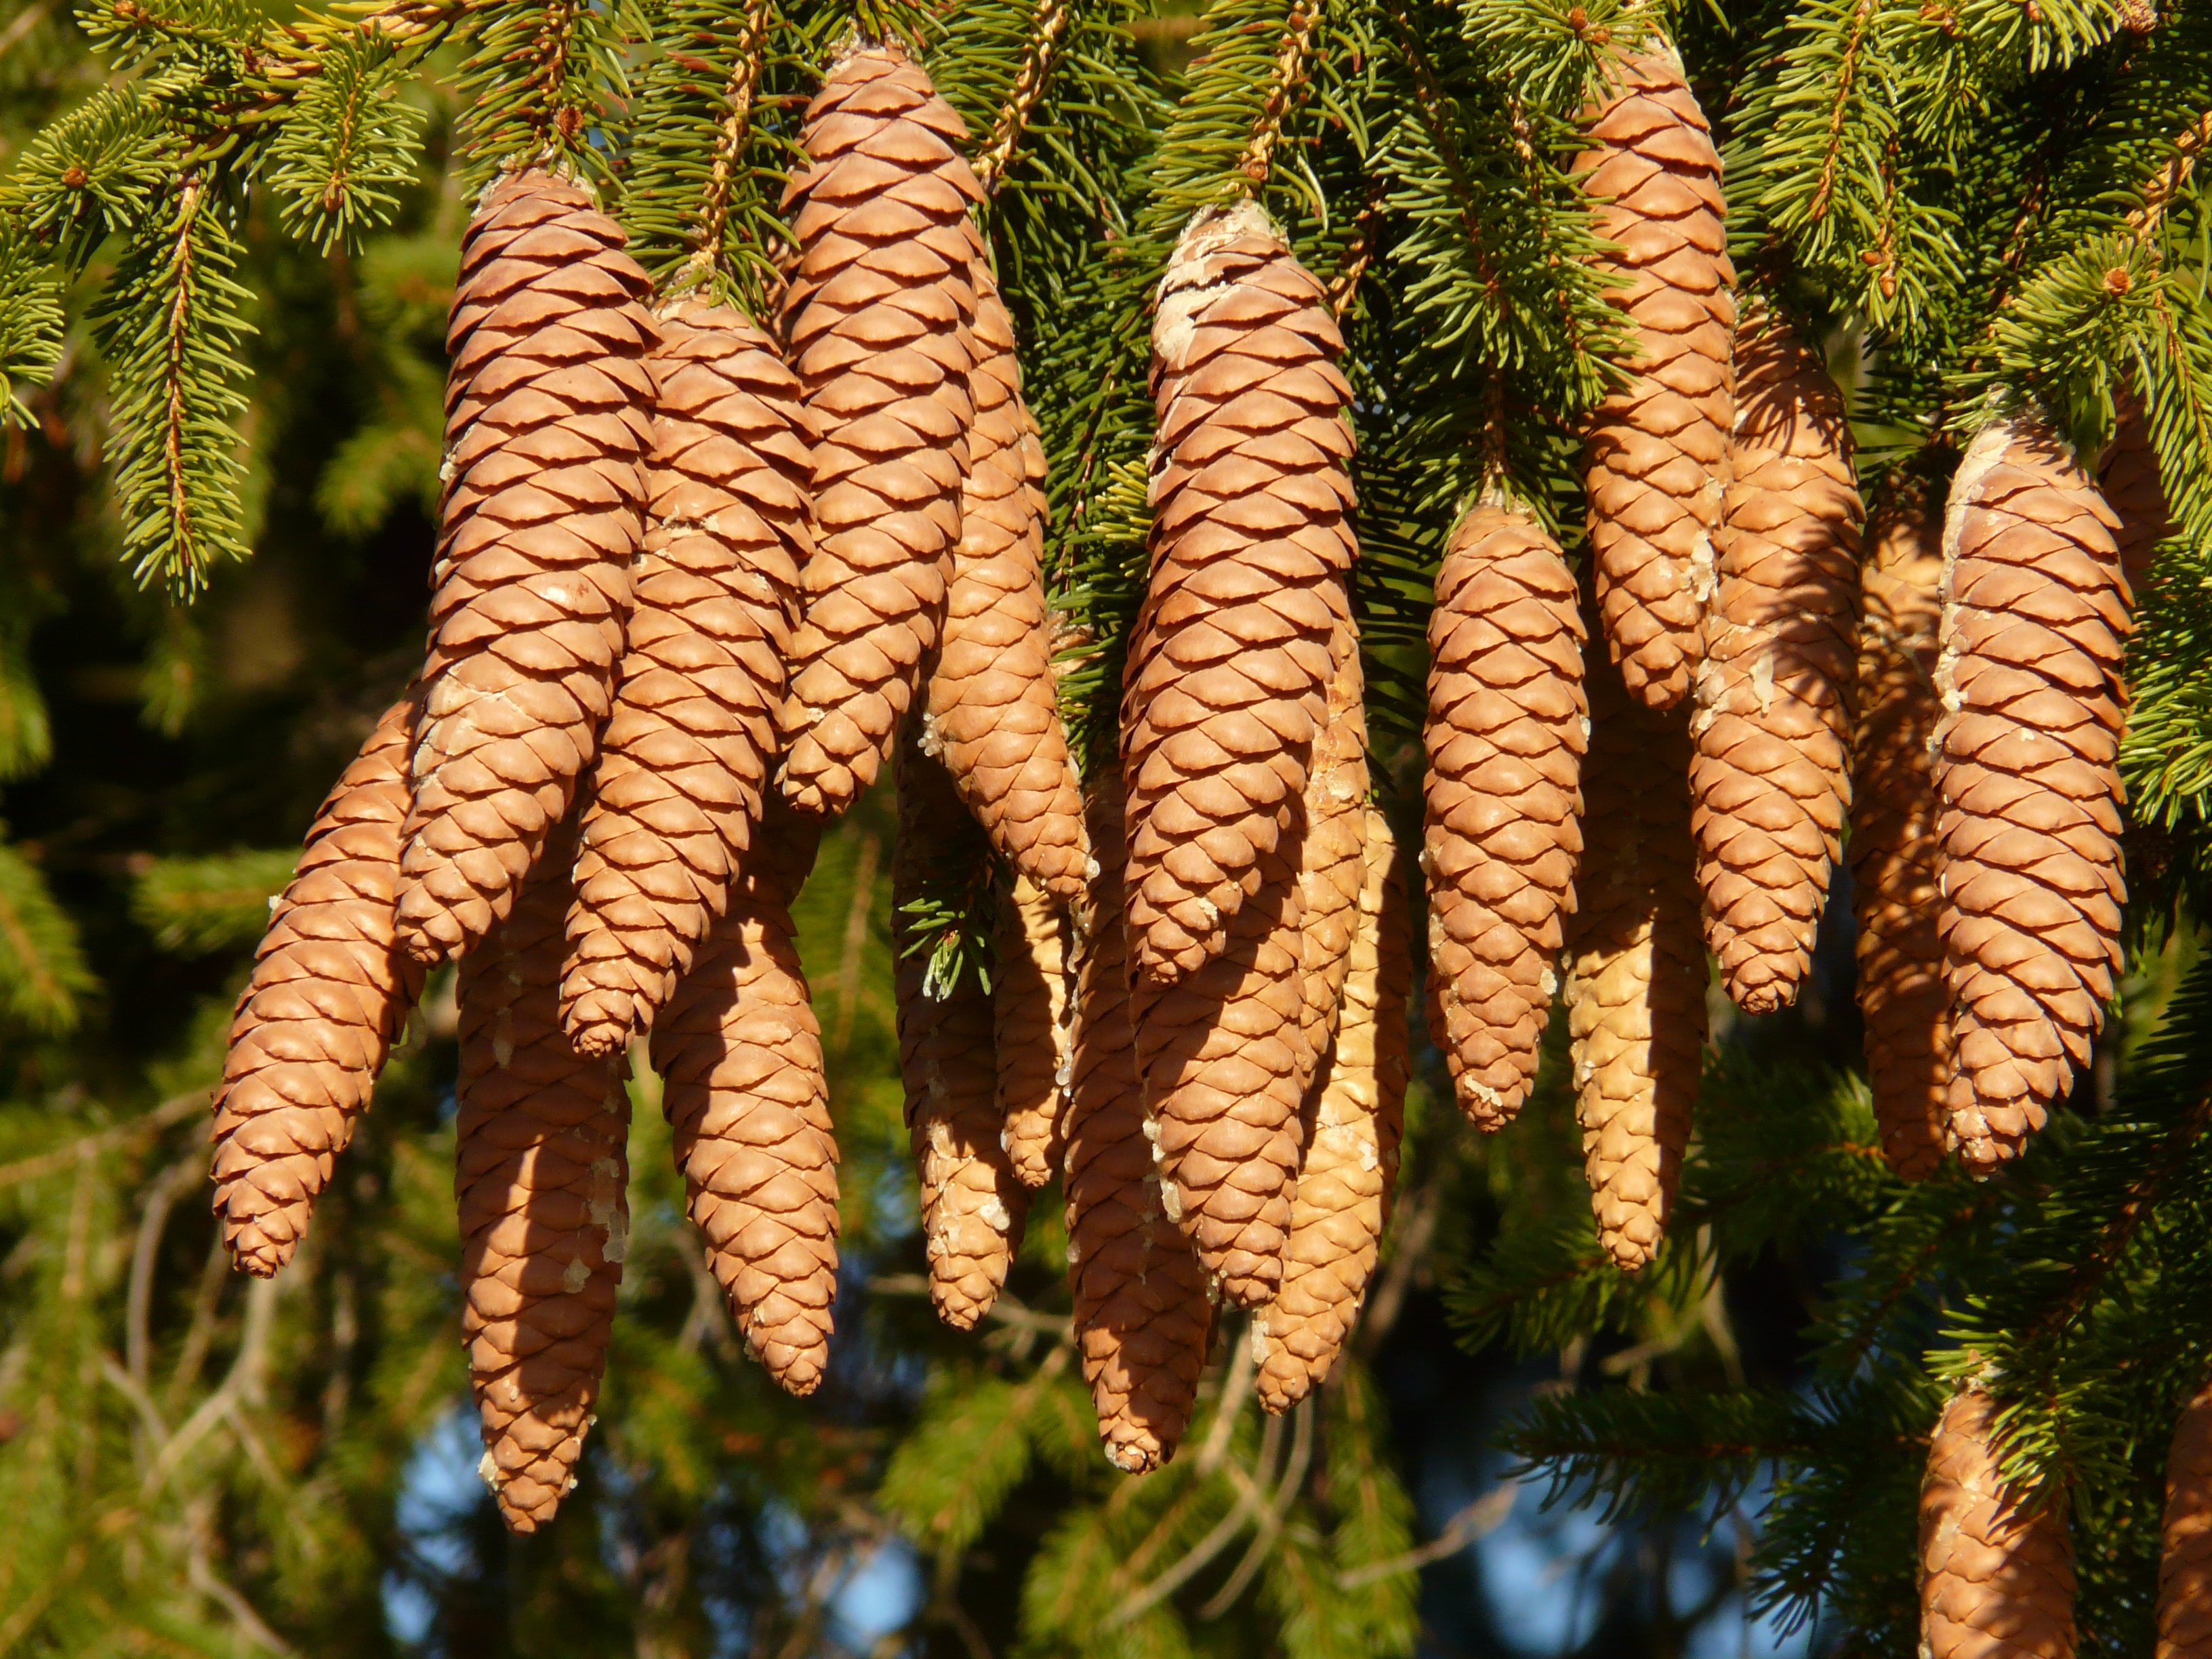
tree, branch, plant, leaf, flower, food, produce, botany, fir, flora, fern, conifer, tap, spruce, ecosystem, pine cones, picea, common spruce, picea abies, grass family, woody plant, land plant, ferns and horsetails, arecales, red spruce